962nd Airborne Air Control Squadron

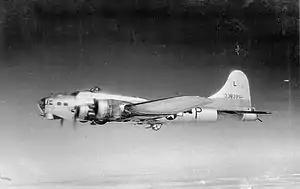
493d Bomb Group B-17

The squadron flew its first combat mission on D-Day, 6 June 1944. It continued to fly Liberators until 24 August 1944, when it was withdrawn from combat to convert to Boeing B-17 Flying Fortresses, along with other units of the 93d Bombardment Wing, as Eighth Air Force concentrated all its Liberators in the 2d Bombardment Division. It resumed combat missions with the B-17 on 8 September 1944. The squadron concentrated its attacks on military and industrial targets in Germany, attacking an ordnance depot in Magdeburg, factories near Frankfurt, and a synthetic oil manufacturing plant at Merseburg. It also attacked lines of communications, including a railroad tunnel at Ahrweiler, bridges at Irlich, and marshalling yards near Cologne.